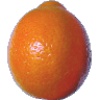
Label: Tangelo 1